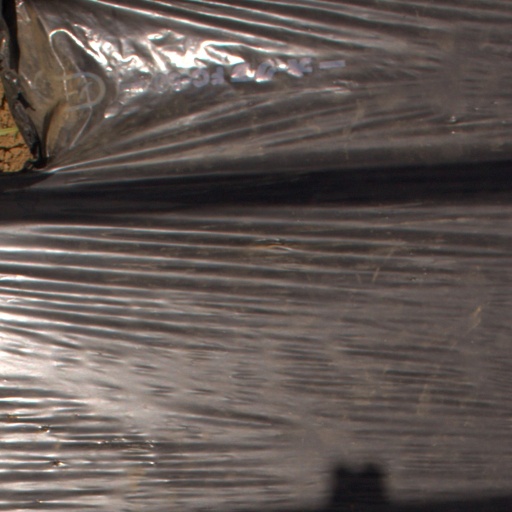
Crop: Jerusalem artichoke